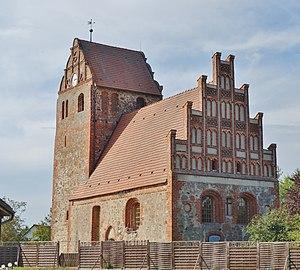
Vue orientale de l'église de Wulfersdorf, commune de Wittstock/Dosse, arrondissement Prignitz-de-l'Est-Ruppin, état fédéral de Brandebourg, Allemagne Object location53°